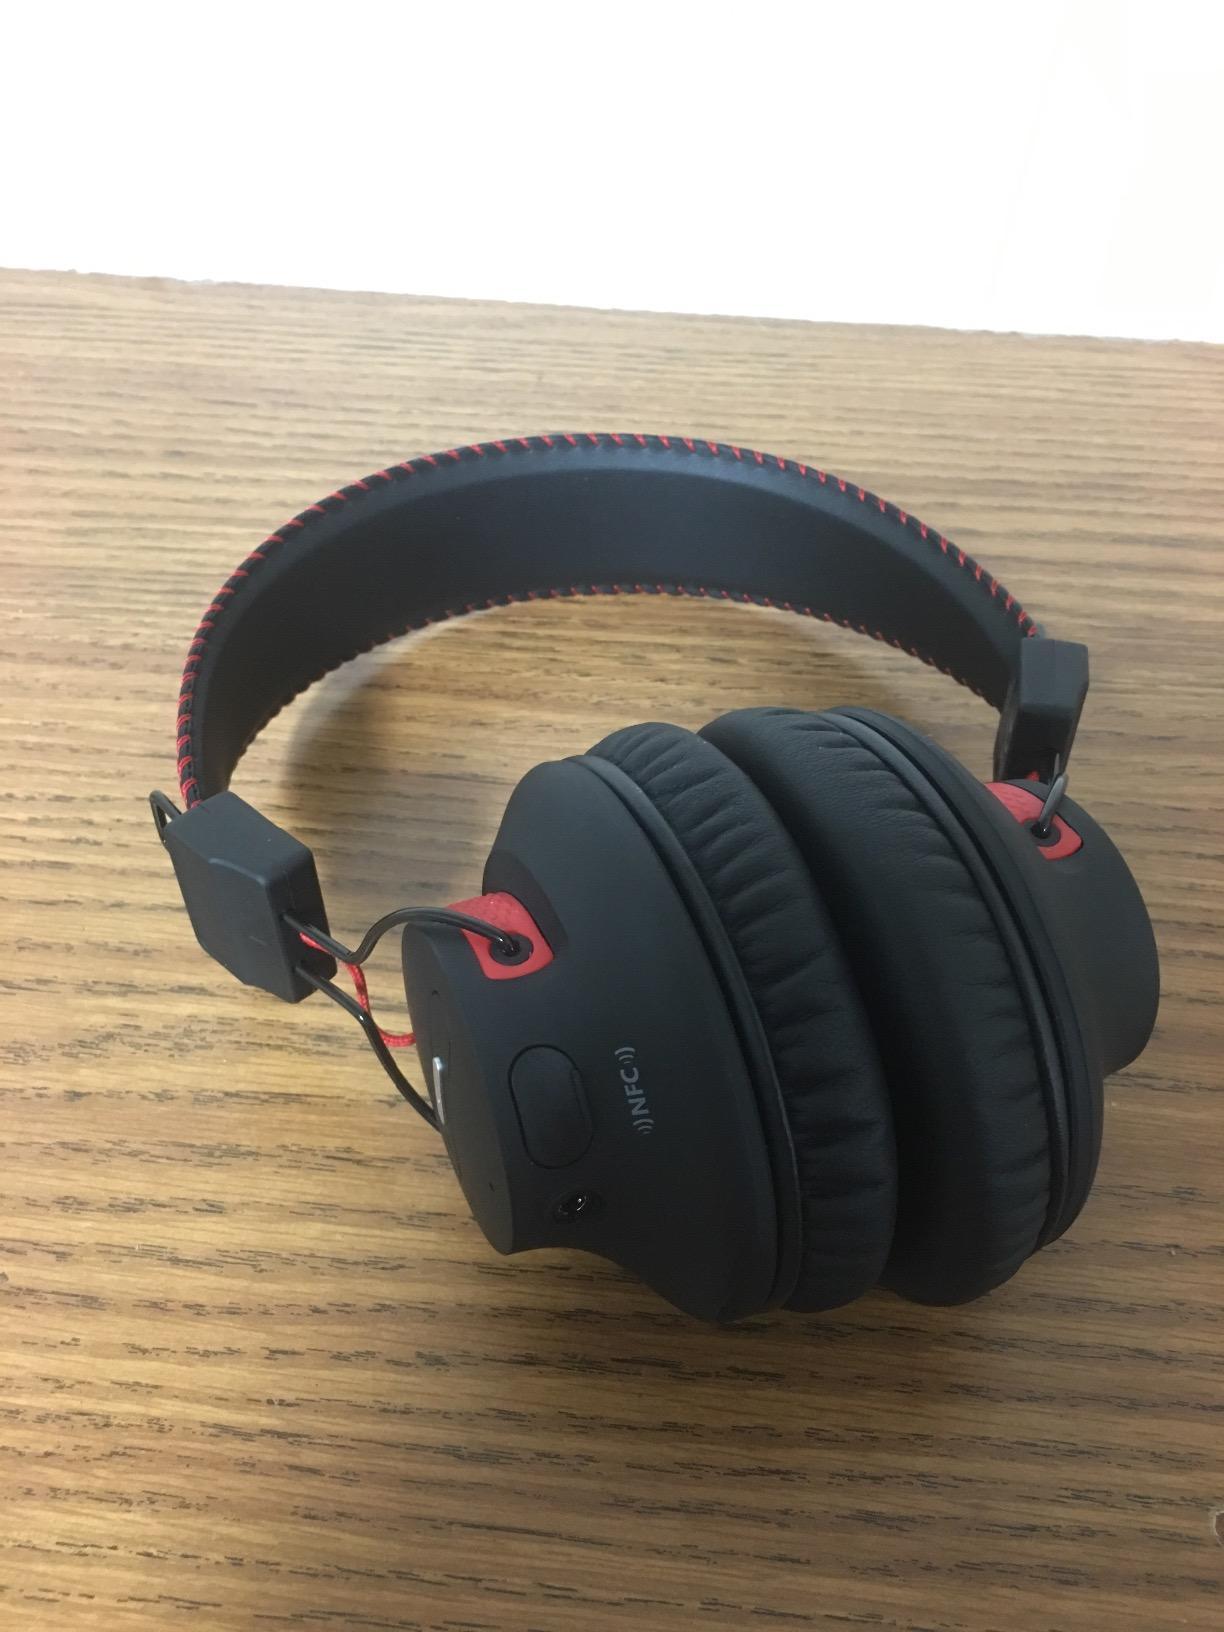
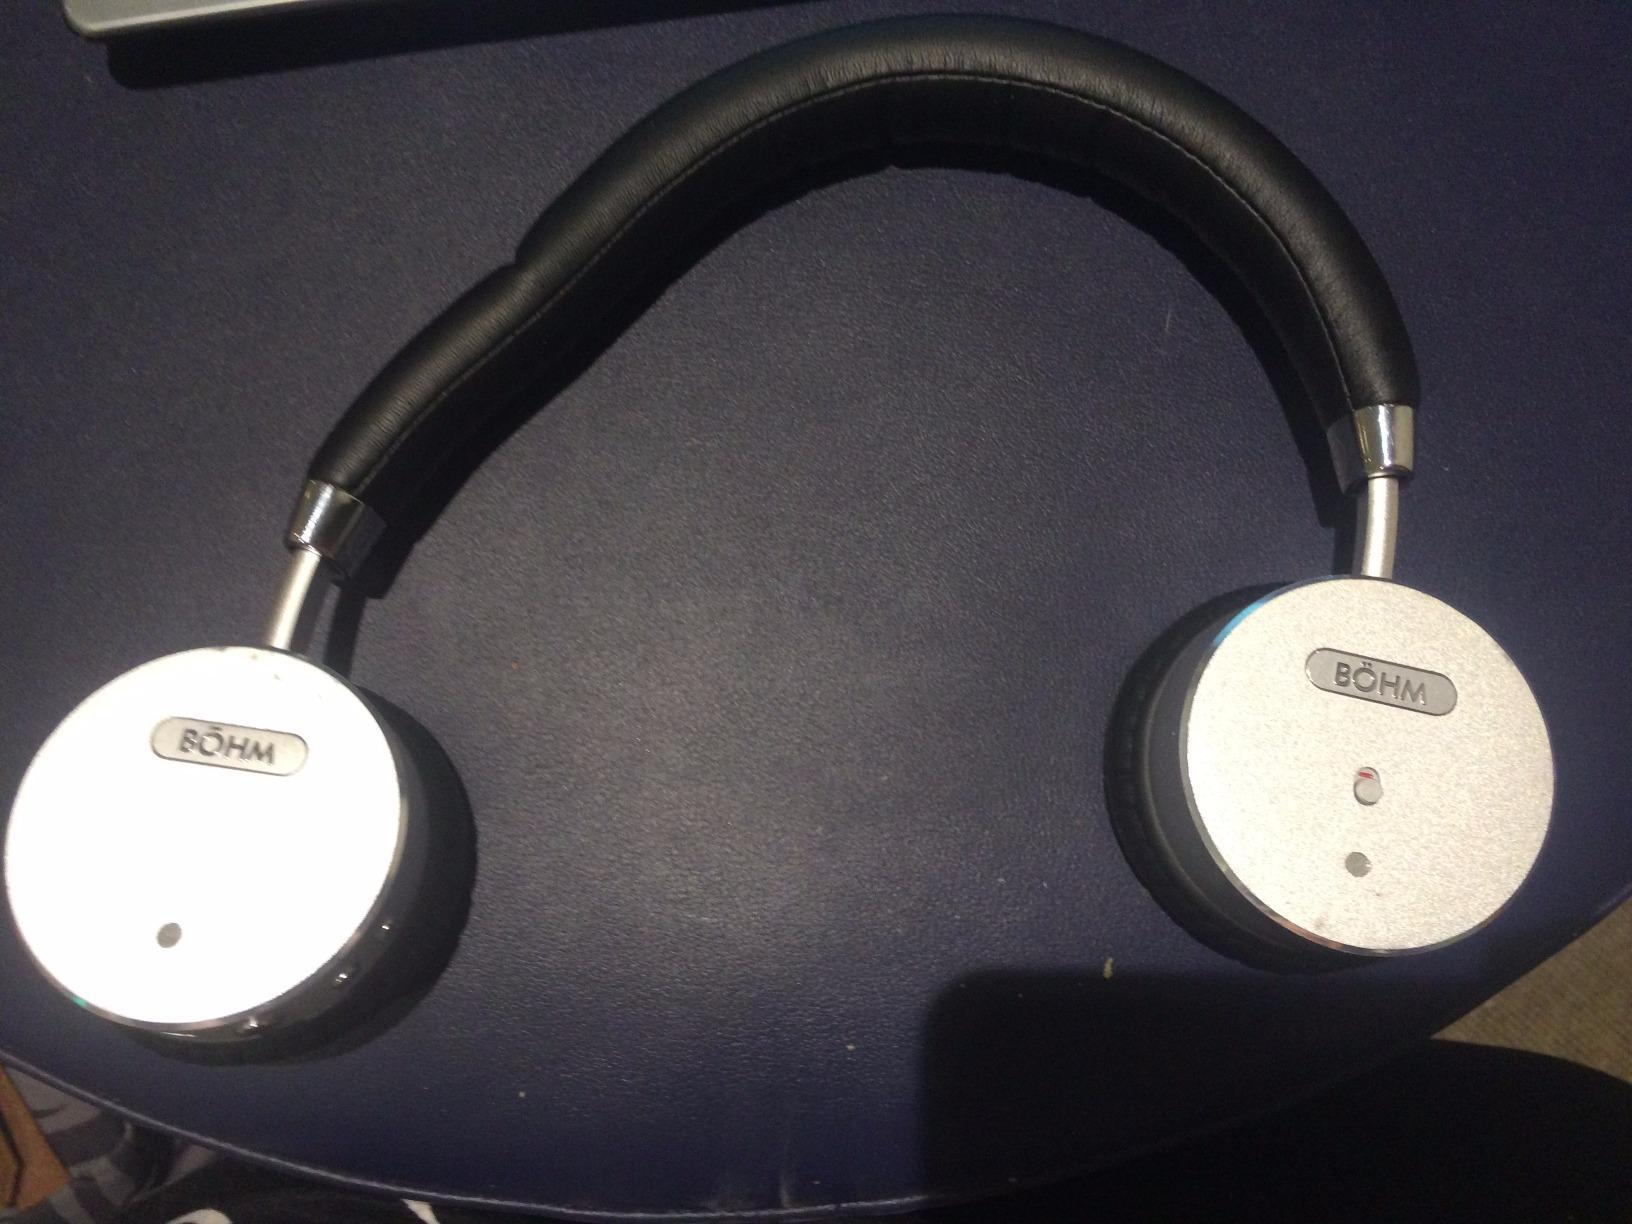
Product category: headphones
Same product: no